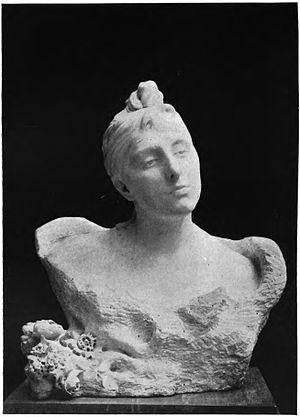
Buste de madame Vicuna, par Auguste Rodin. Paru dans le livre L'Art, entretiens réunis par Paul Gsell, Grasset, 1911. page 249